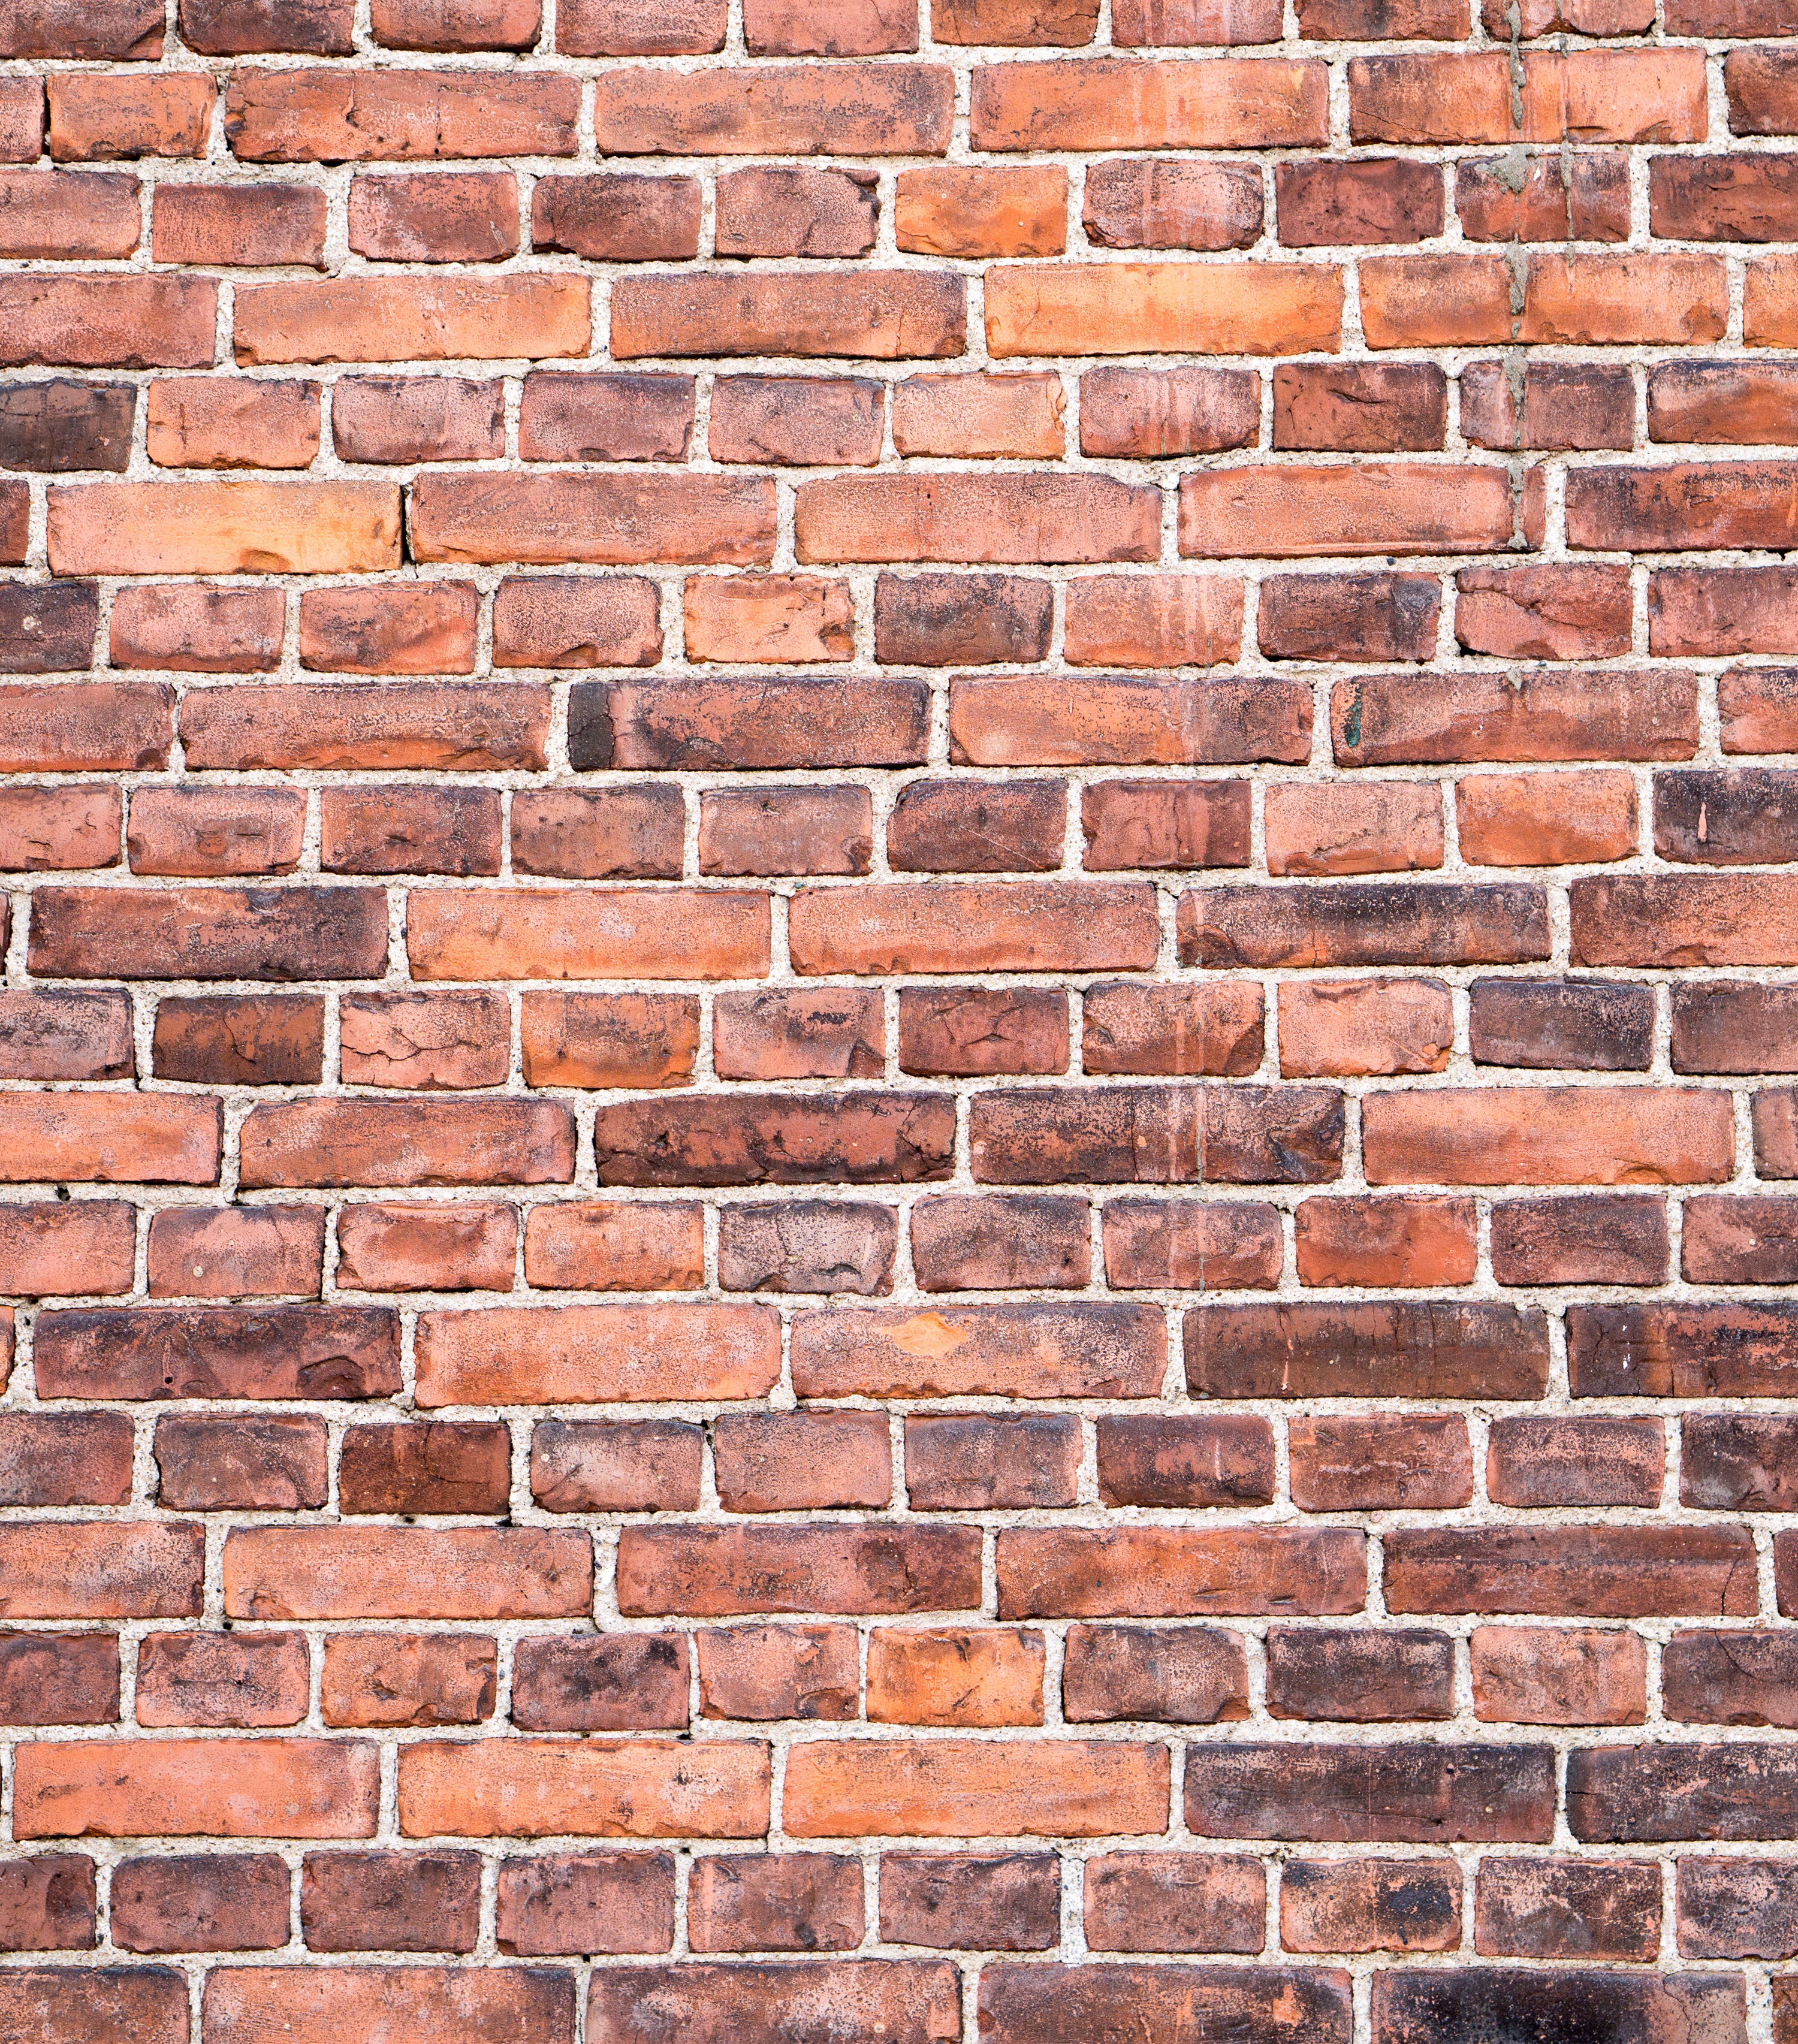
abstract, texture, wall, stone, rustic, pattern, stone wall, brick, material, brick wall, background, wallpaper, brickwork